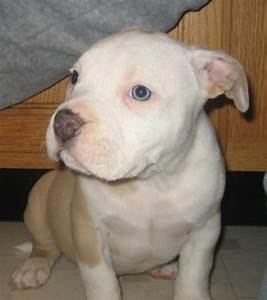
Label: dog